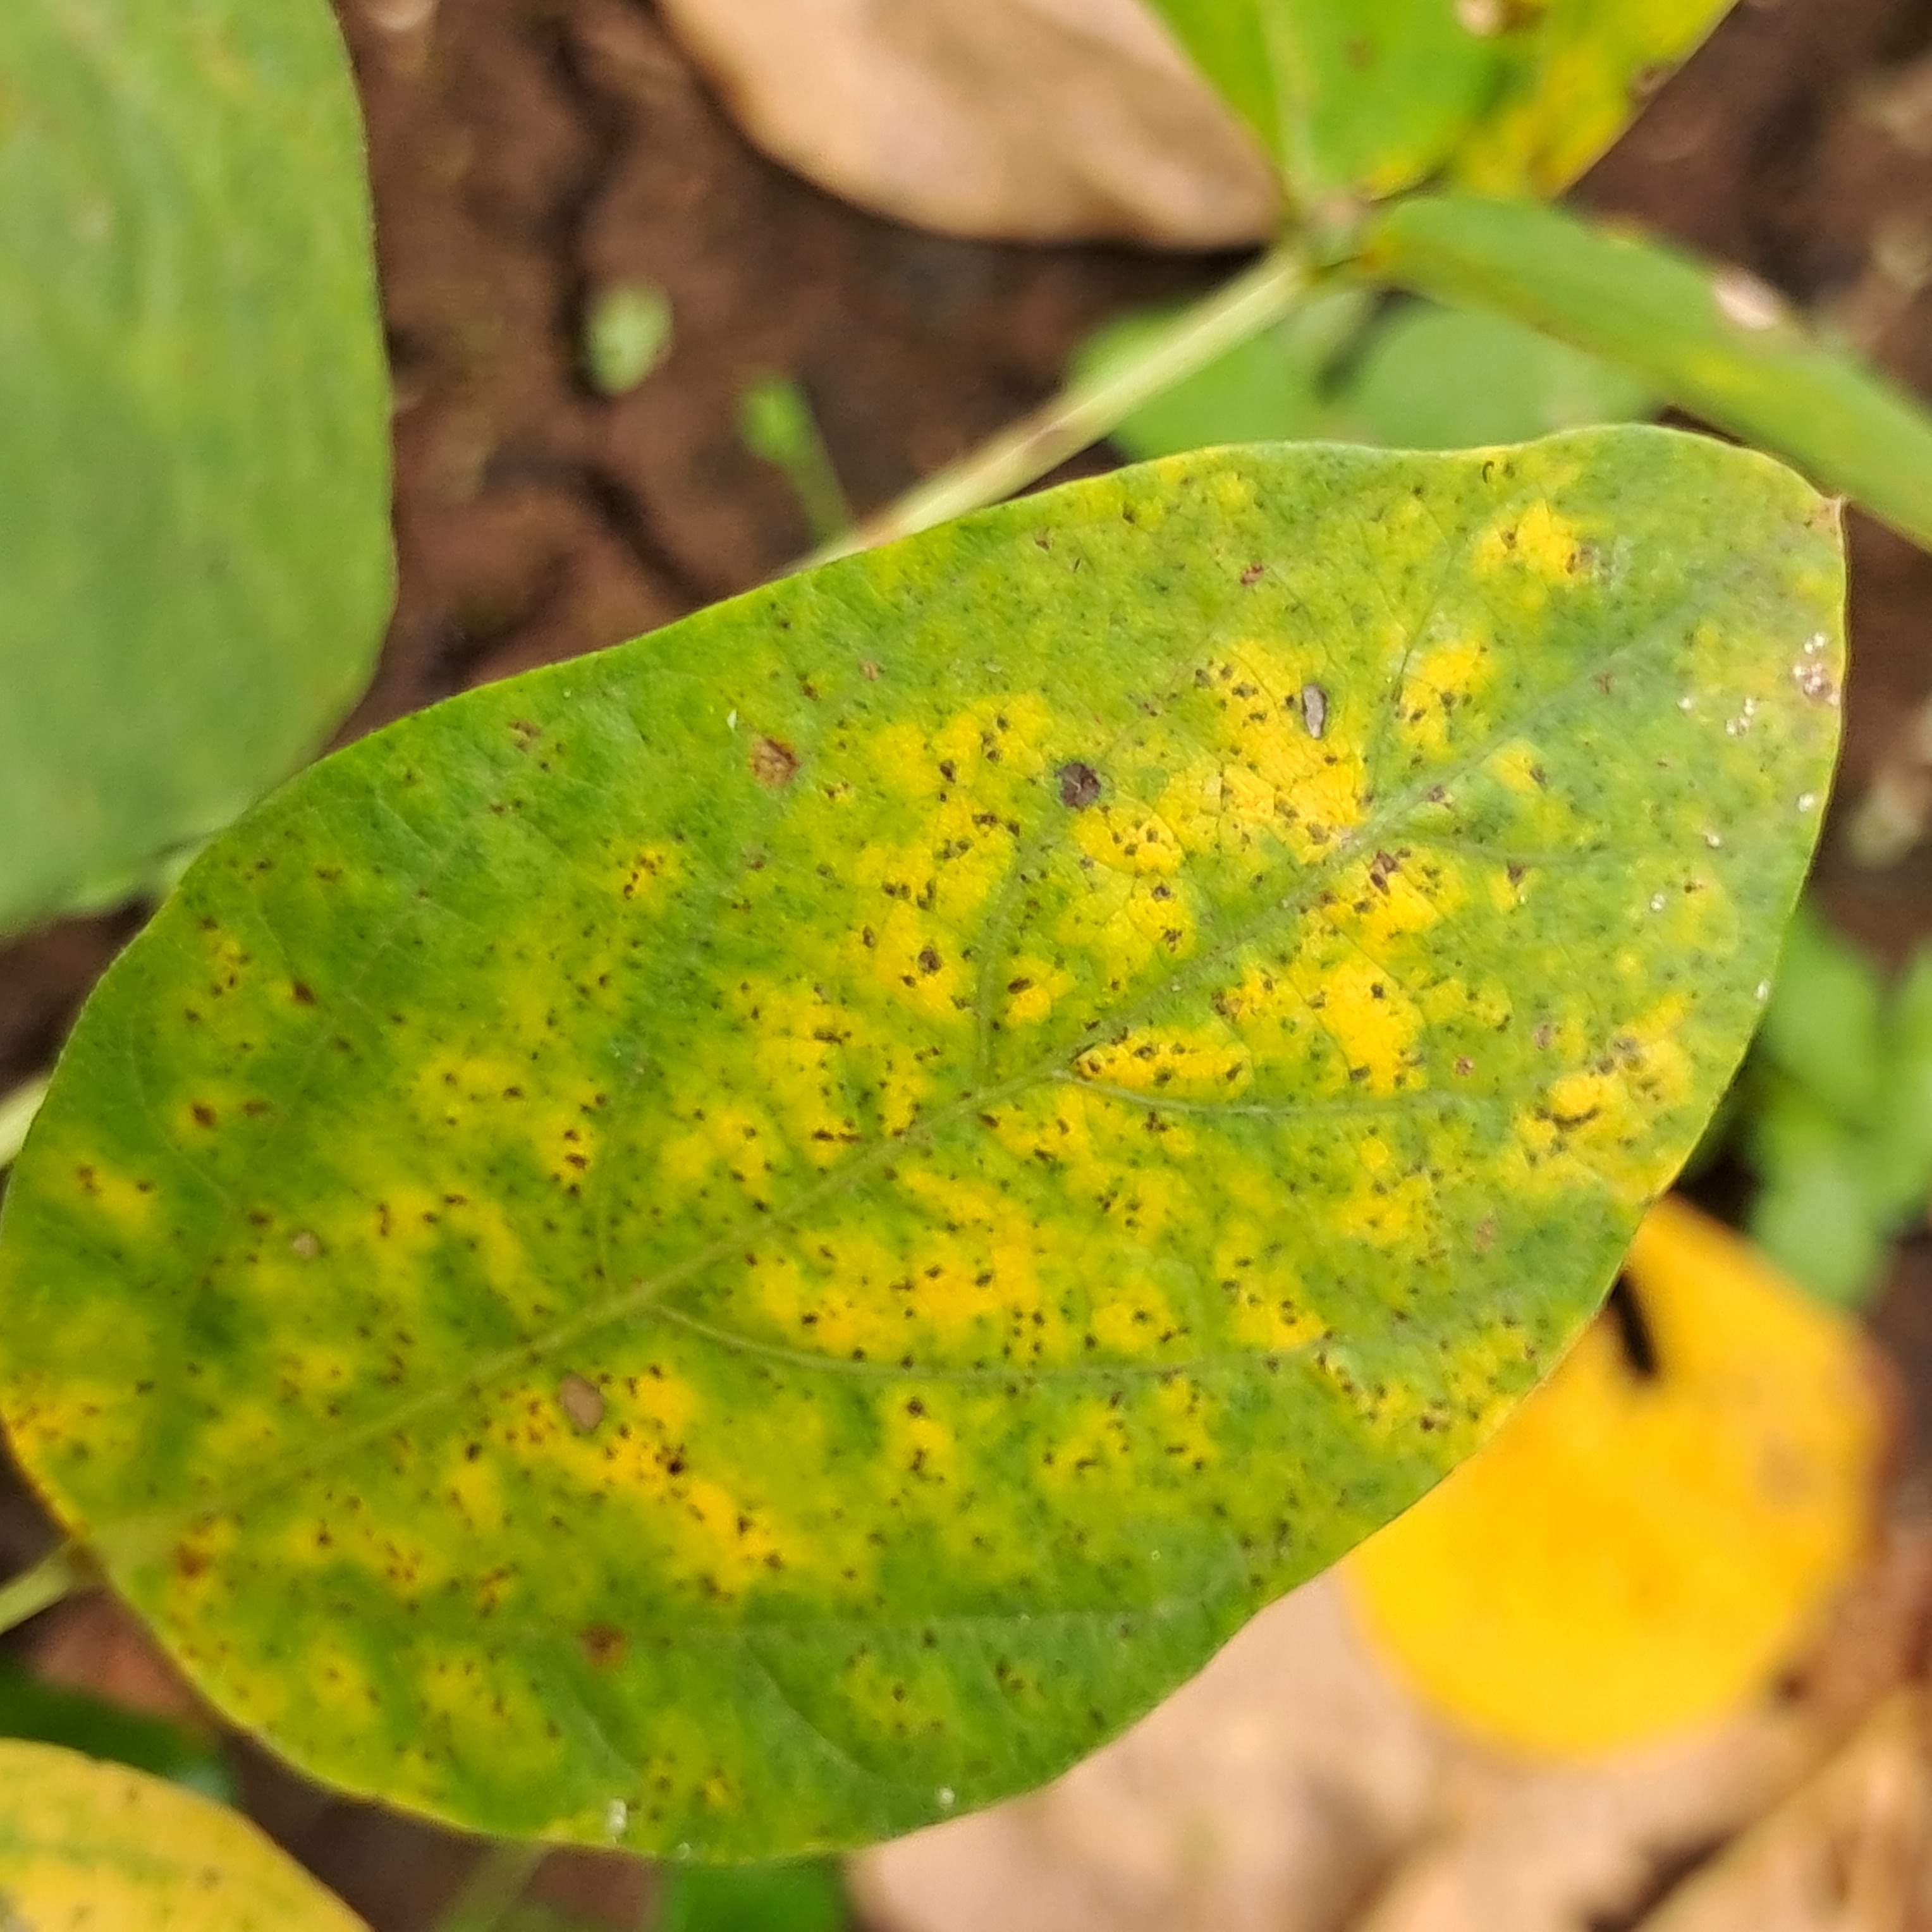
Label: Spectoria_Brown_Spot